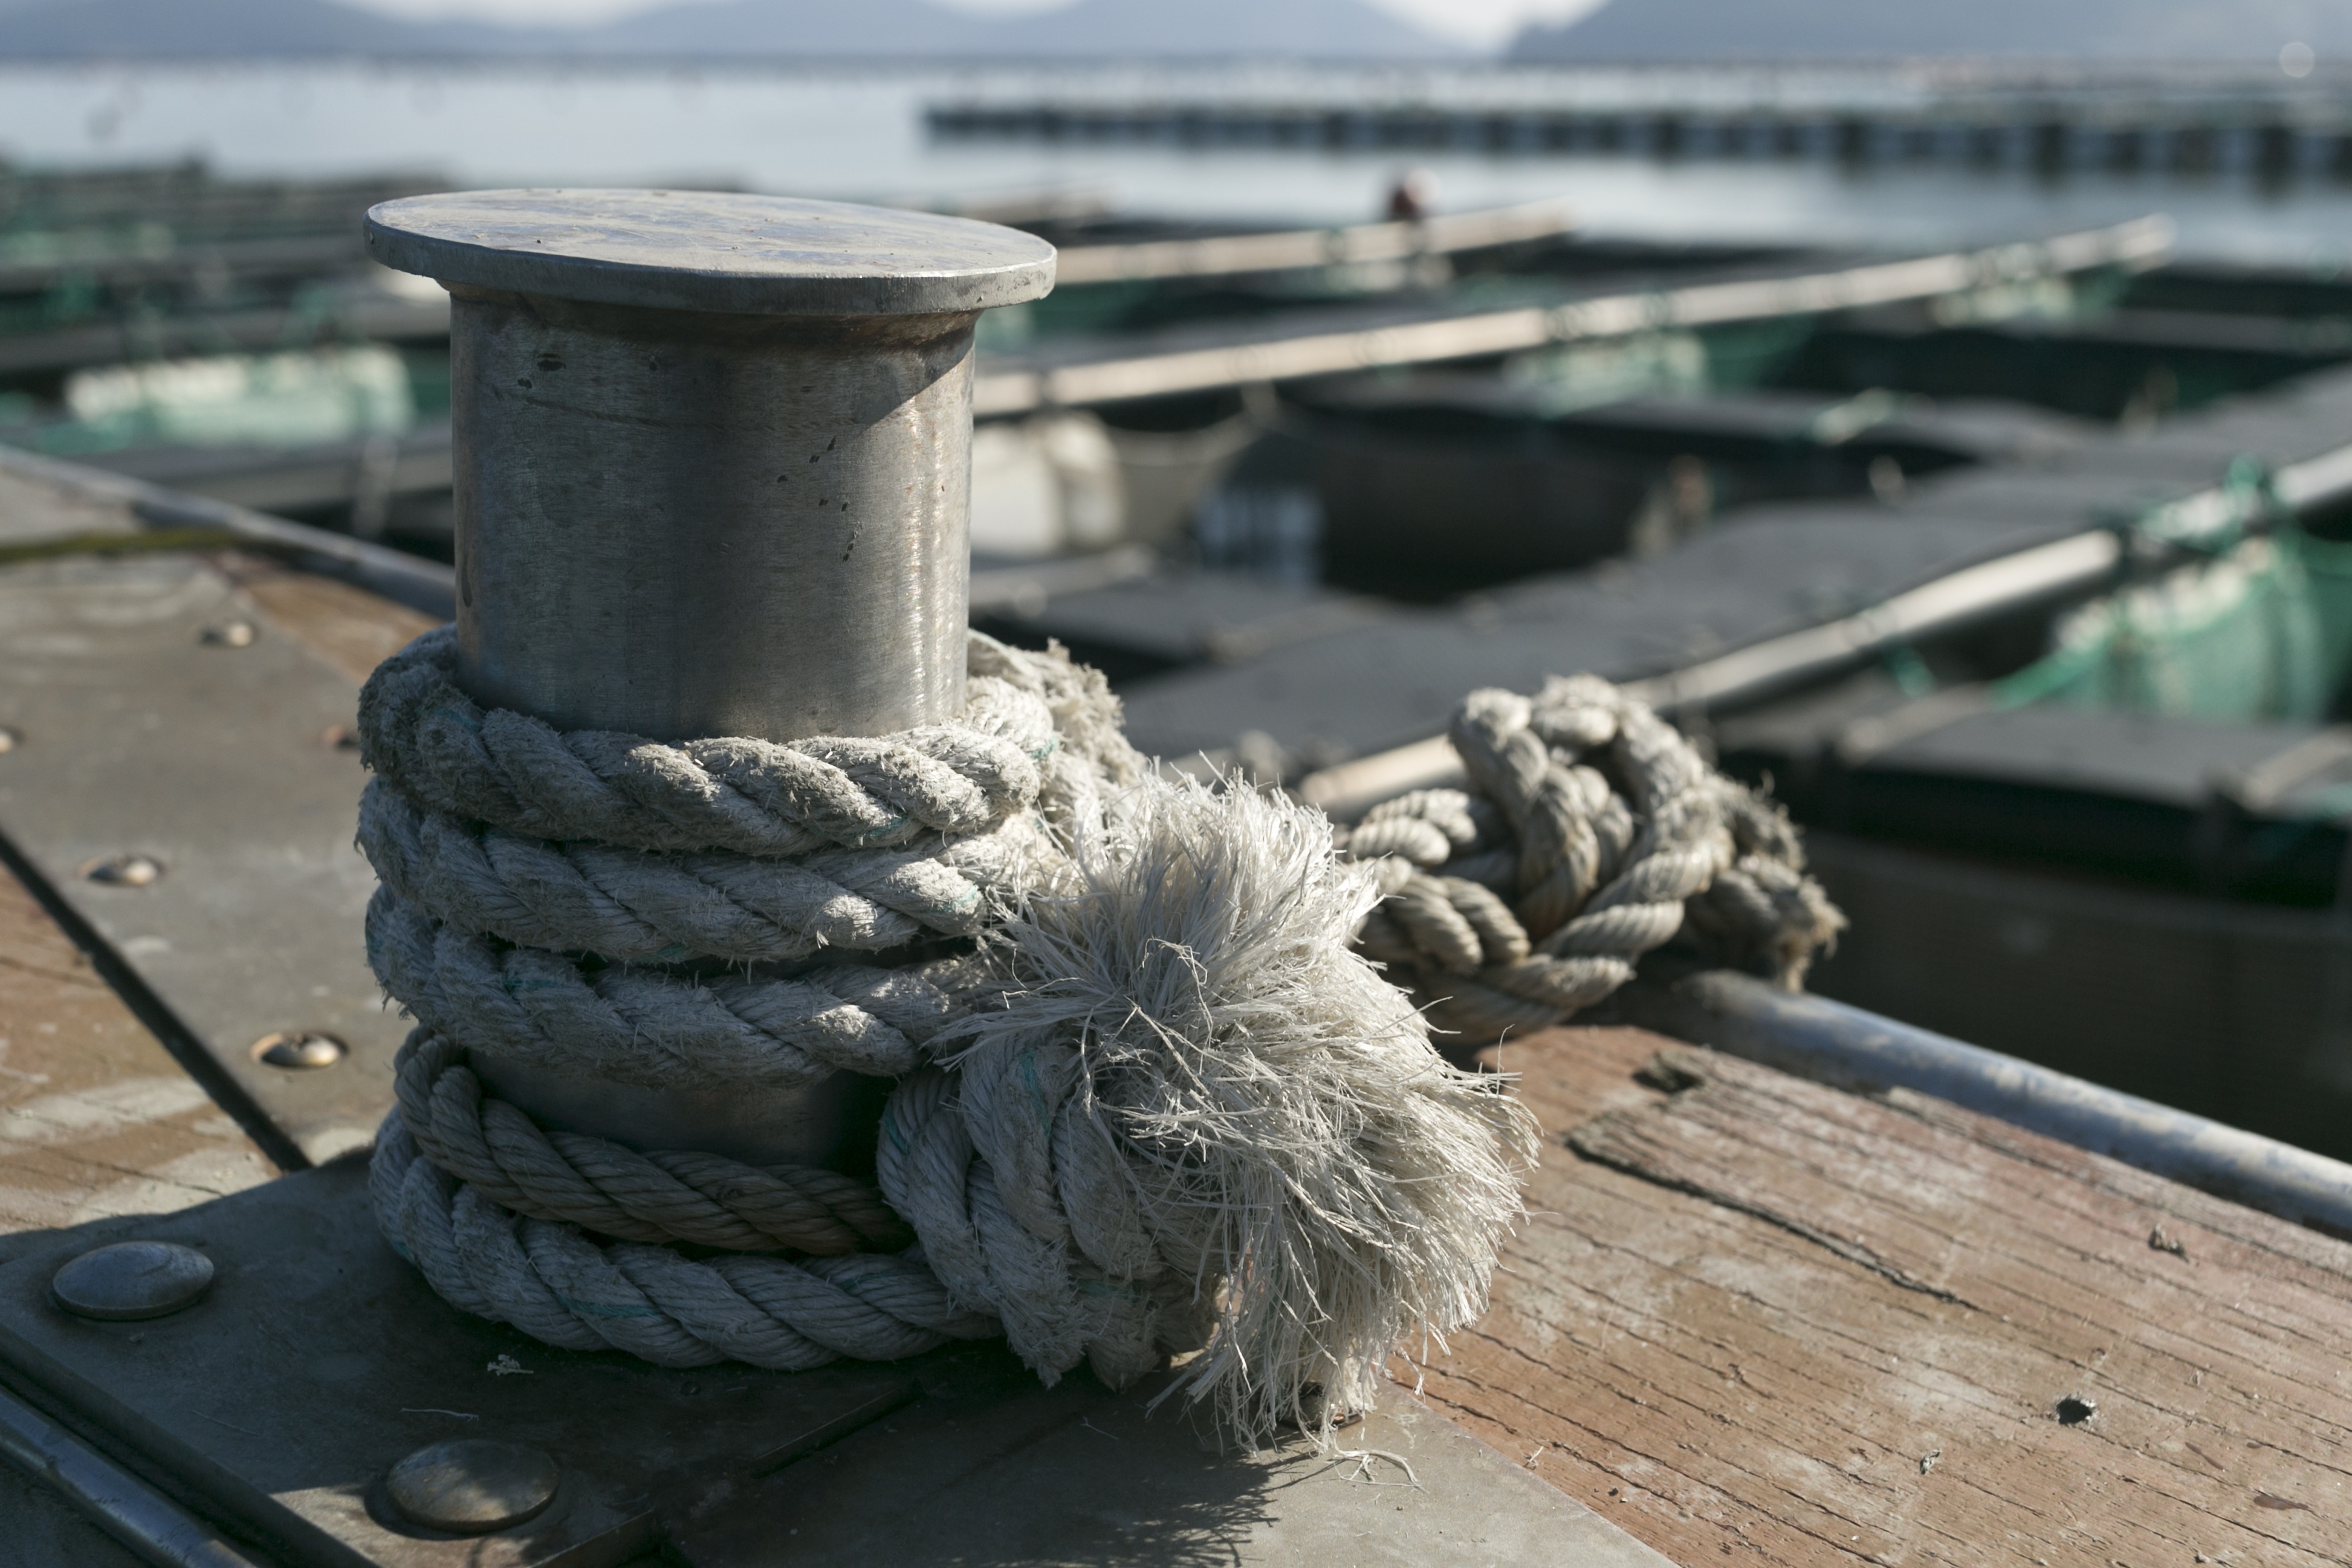
beach, sea, wood, wheel, ship, tie, port, material, tire, braid, sculpture, solidarity, control, iron, times, bundle, fishery, redemption, stability, bondage, thong